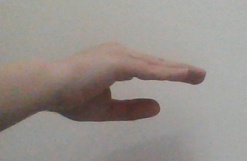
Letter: jeem